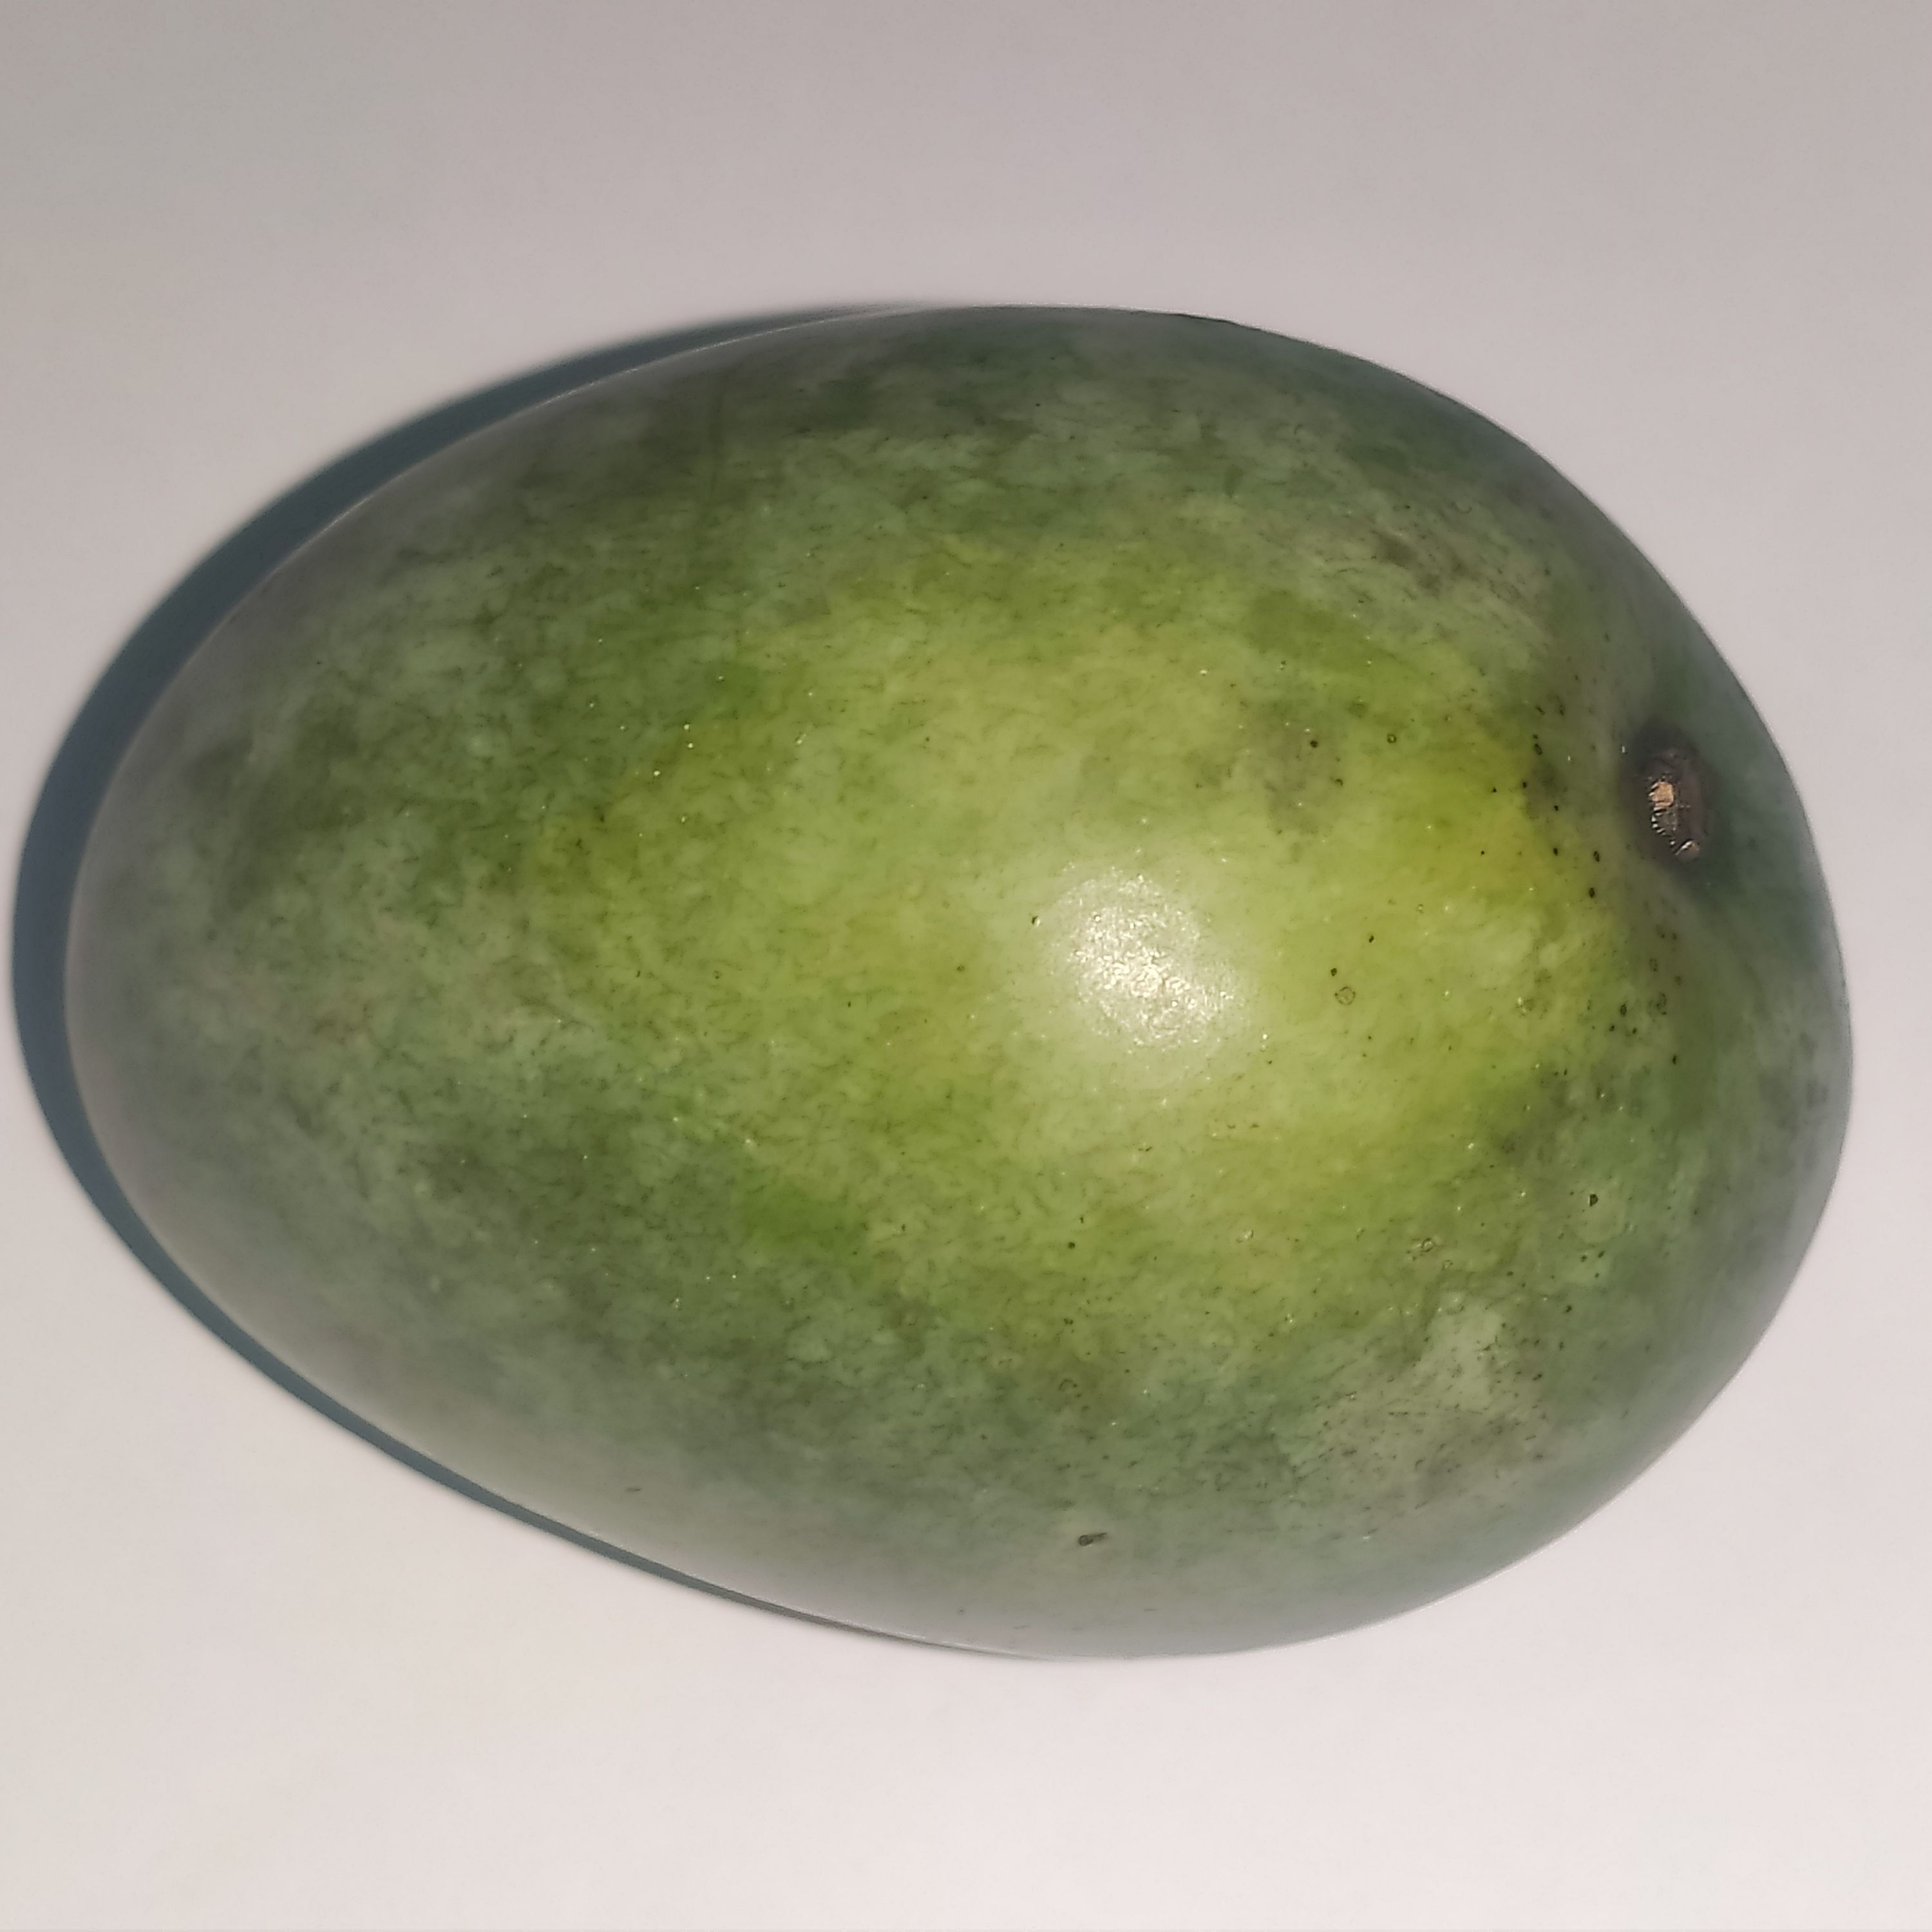
Fruit: mango
Grade: 1st-grade